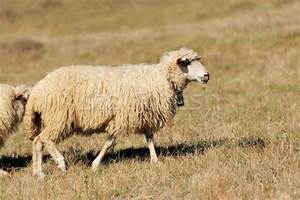
Label: pecora